Electricity and Magnetism (book)

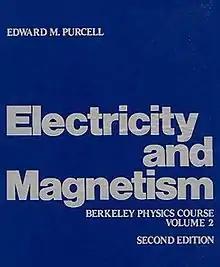
Cover of the 2nd edition of the book, published in 1985

Electricity and Magnetism is a standard textbook in electromagnetism originally written by Nobel laureate Edward Mills Purcell in 1963. Along with David Griffiths' "Introduction to Electrodynamics", this book is one of the most widely adopted undergraduate textbooks in electromagnetism. A Sputnik-era project funded by the National Science Foundation grant, the book is influential for its use of relativity in the presentation of the subject at the undergraduate level. In 1999, it was noted by Norman Foster Ramsey Jr. that the book was widely adopted and has many foreign translations.